Kathy Fiscus

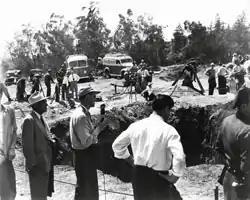
In April 1949, reporter Stan Chambers covered the Kathy Fiscus tragedy for KTLA.

Kathryn Anne Fiscus (August 21, 1945 – April 8, 1949) was a three-year-old girl who died after falling into a well in San Marino, California. The attempted rescue, broadcast live on KTLA, was a landmark event in American television history.